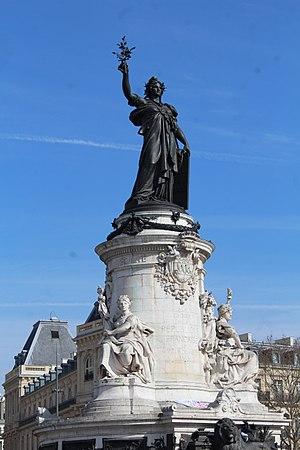
Monument à la République sur la place de la République à Paris.